Laforrest H. Thompson

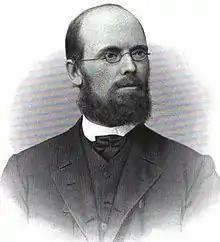
From 1886's "Biography of the Bar of Orleans County, Vermont"

Laforrest H. Thompson (January 6, 1848 – June 22, 1900) was a Vermont attorney and politician who served as President of the Vermont Senate and a Justice of the Vermont Supreme Court.